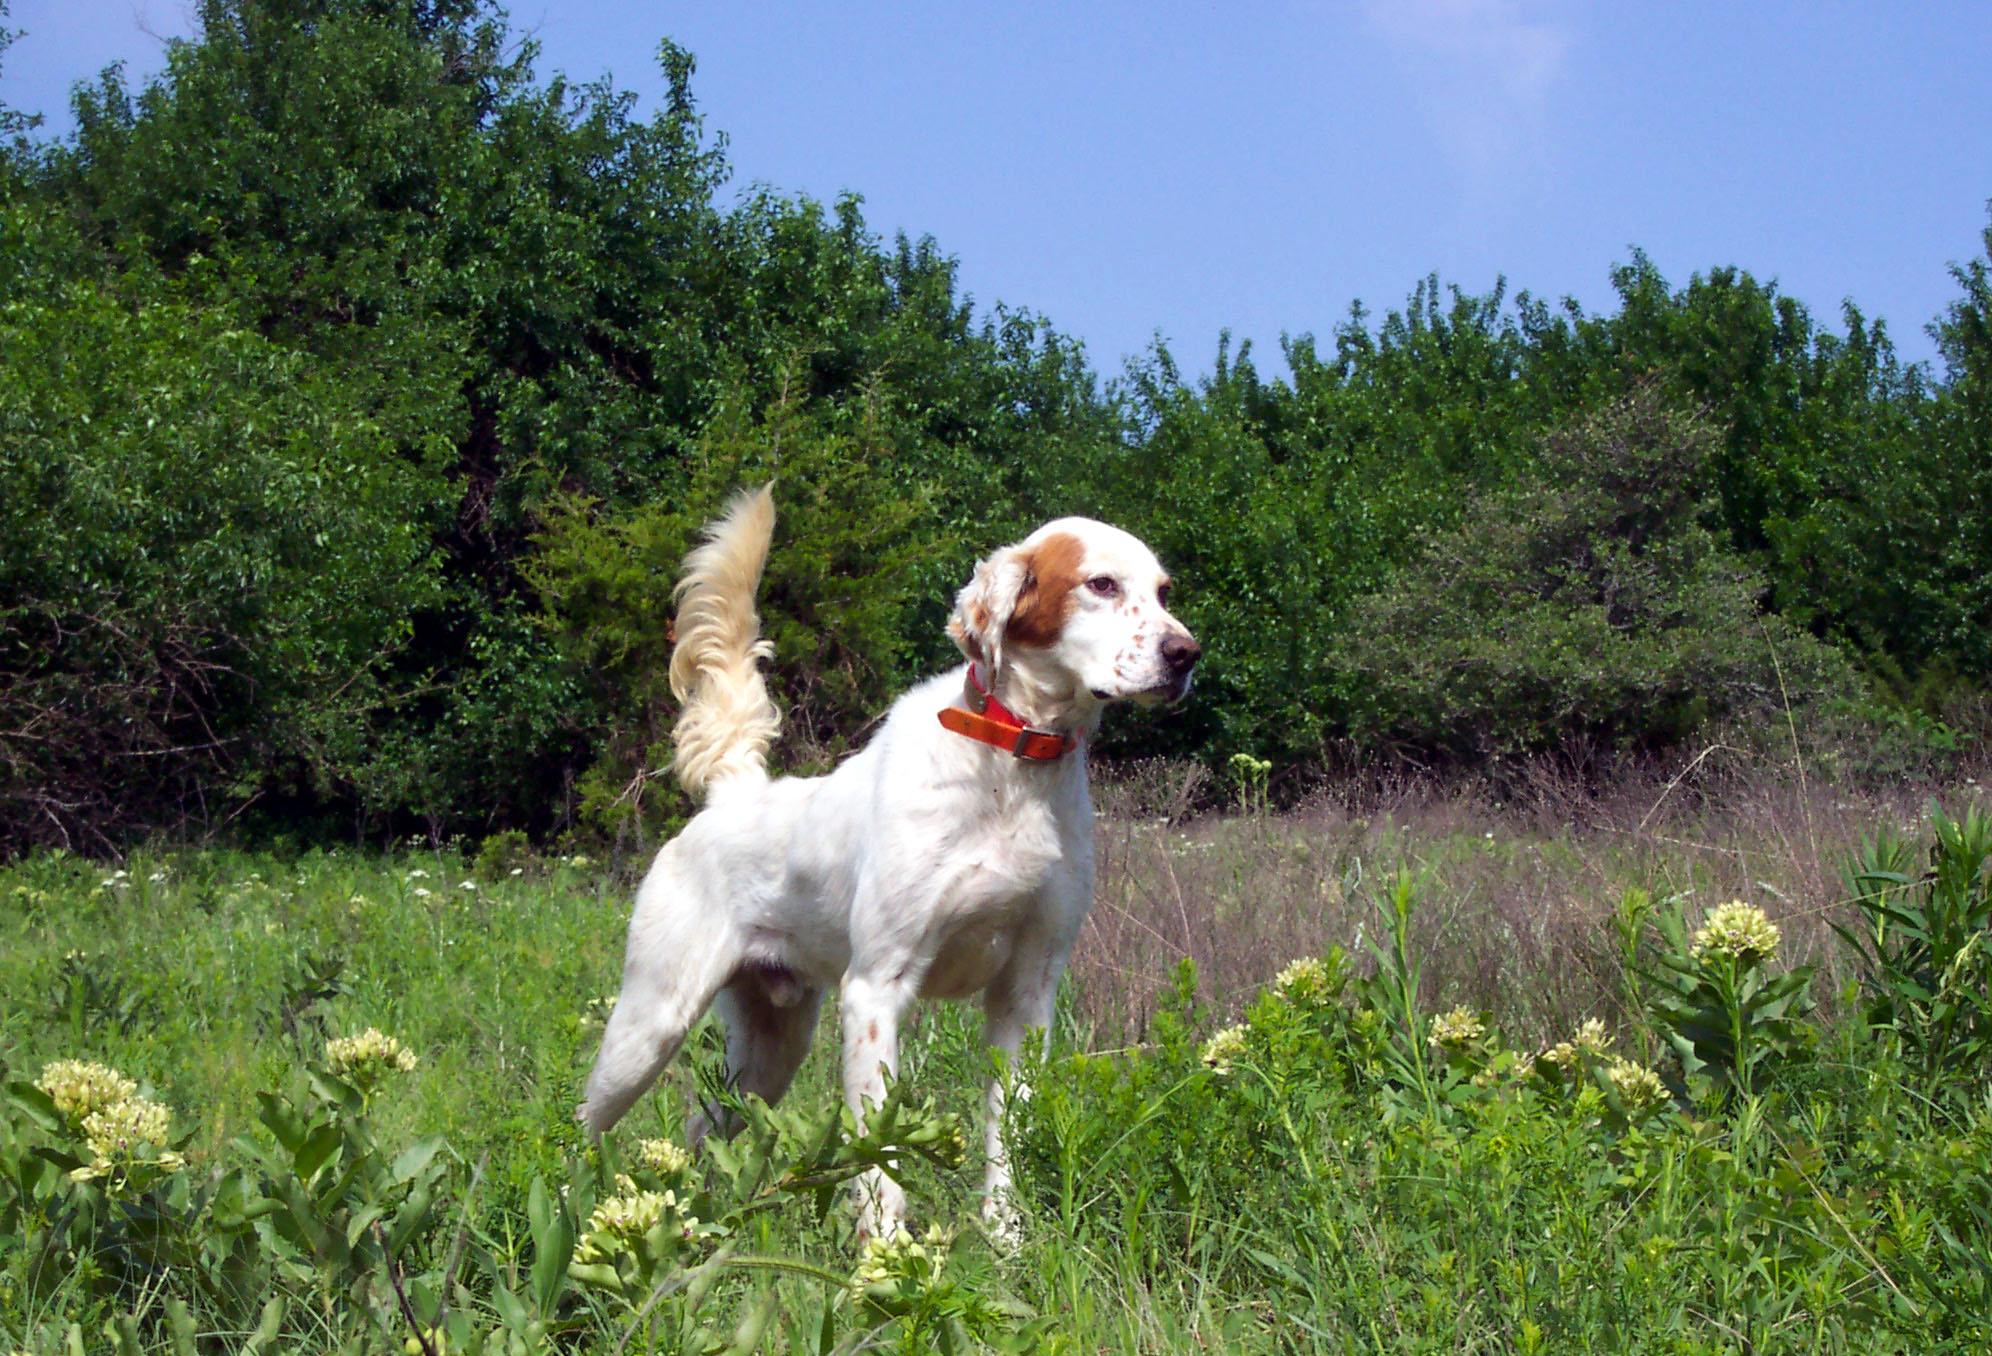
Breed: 203-n000022-English_setter